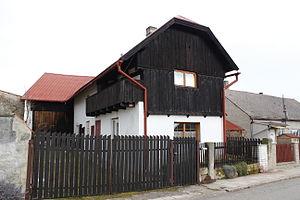
Kováň est une commune du district de Mladá Boleslav, dans la région de Bohême-Centrale, en République tchèque. Sa population s'élevait à 143 habitants en 2020.